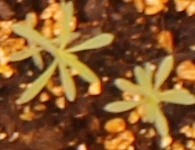
Label: Kochia